Modern history of Ukraine

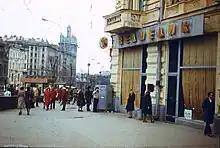
Kharkiv in 1981.

The Soviet famine of 1932–33, called Holodomor in Ukrainian, claimed up to 10 million Ukrainian lives as peasants' food stocks were forcibly removed by Stalin's regime by the NKVD secret police. As elsewhere, the precise number of deaths by starvation in Ukraine may never be precisely known. That said, the most recent demographic studies suggest that over 4 million Ukrainians perished in the first six months of 1933 alone, a figure that increases if population losses from 1931, 1932, and 1934 are also included, along with those from adjacent territories inhabited primarily by Ukrainians (but politically part of the Russian Federated Soviet Socialist Republic), such as the Kuban.